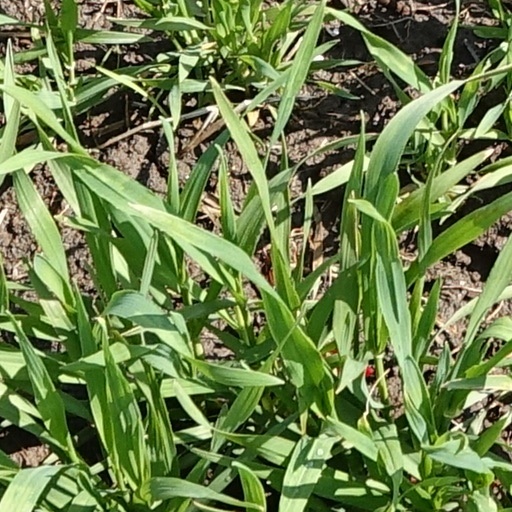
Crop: wheat